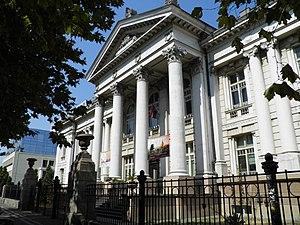
Palilula est une municipalité de Serbie située dans la Ville de Belgrade. Elle est une des 10 municipalités qui composent la ville de Belgrade intra muros. Au recensement de 2011, elle comptait 173 521 habitants.
L'université de Belgrade est une université située à Belgrade, la capitale de la Serbie. L'actuelle recteur en est la professeur Ivanka Popović.
Cet article recense les monuments culturels du district de la Ville de Belgrade en Serbie.